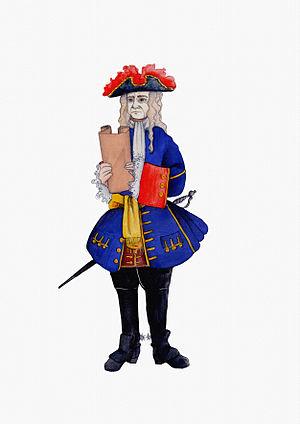
Antonio de Villaroel fut un militaire espagnol connu pour avoir été l’un des défenseurs de Barcelone durant le siège de 1714.